Question: Please indicate a possible affordance area of the bench that can be used for sitting on
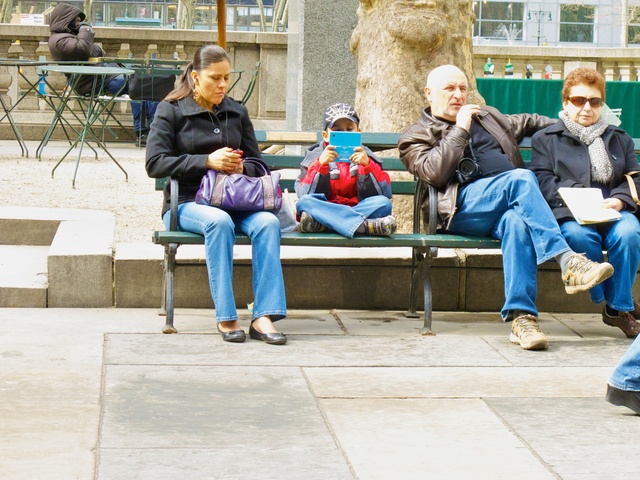
Answer: [159.5, 202.5, 552.5, 246.5]